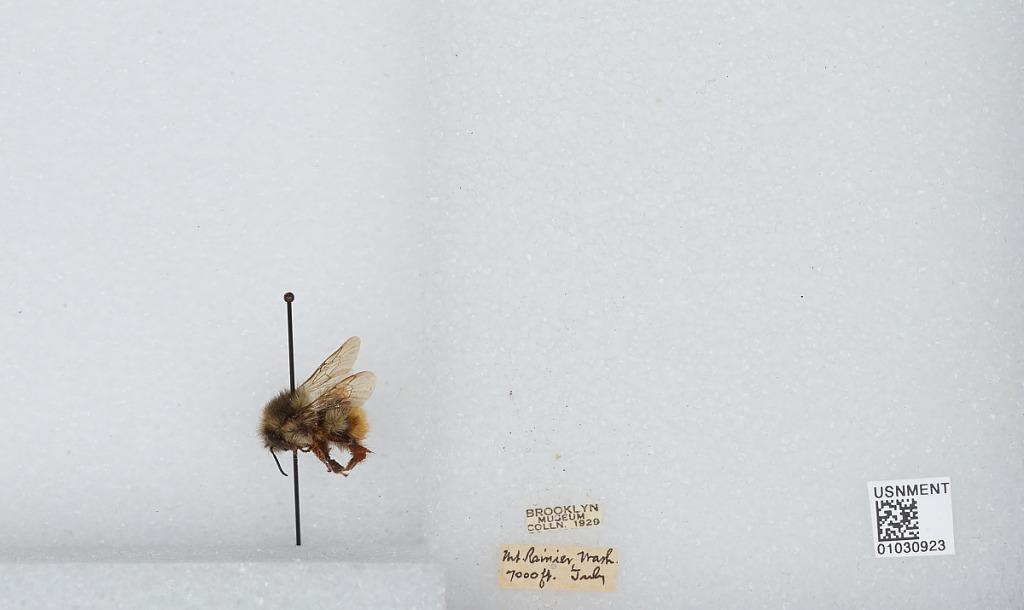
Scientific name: Bombus (Pyrobombus) melanopygus Nylander
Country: United States
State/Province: Washington
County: Pierce
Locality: Mount Rainier
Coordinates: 46.8528, -121.76